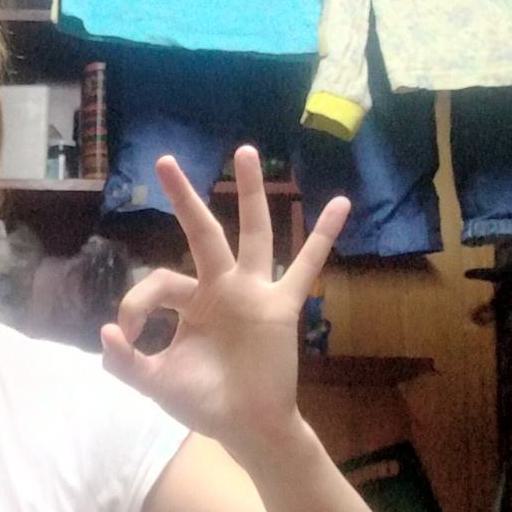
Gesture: ok